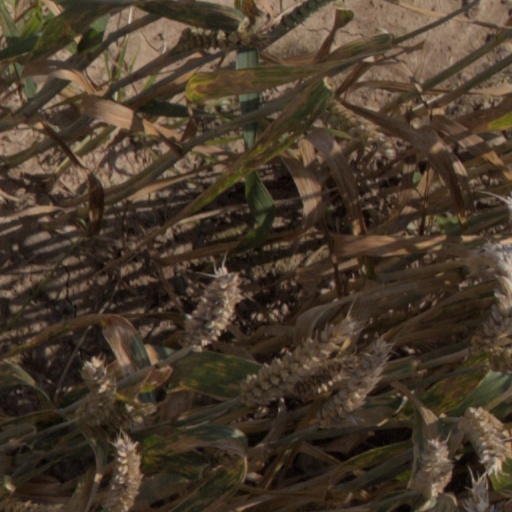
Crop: wheat